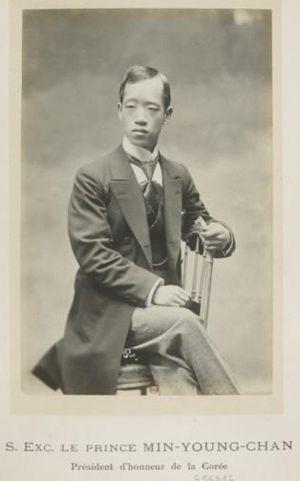
Cet article traite des relations entre la Corée du Sud et la France. Elles ont pris leur essor à la fin de la période de la dynastie Joseon avec la signature du traité d’amitié et de commerce entre la France et la Corée le 4 juin 1886. En 2015, près de 3 000 Français résident en Corée du Sud et 7 000 Sud-Coréens résident en France.